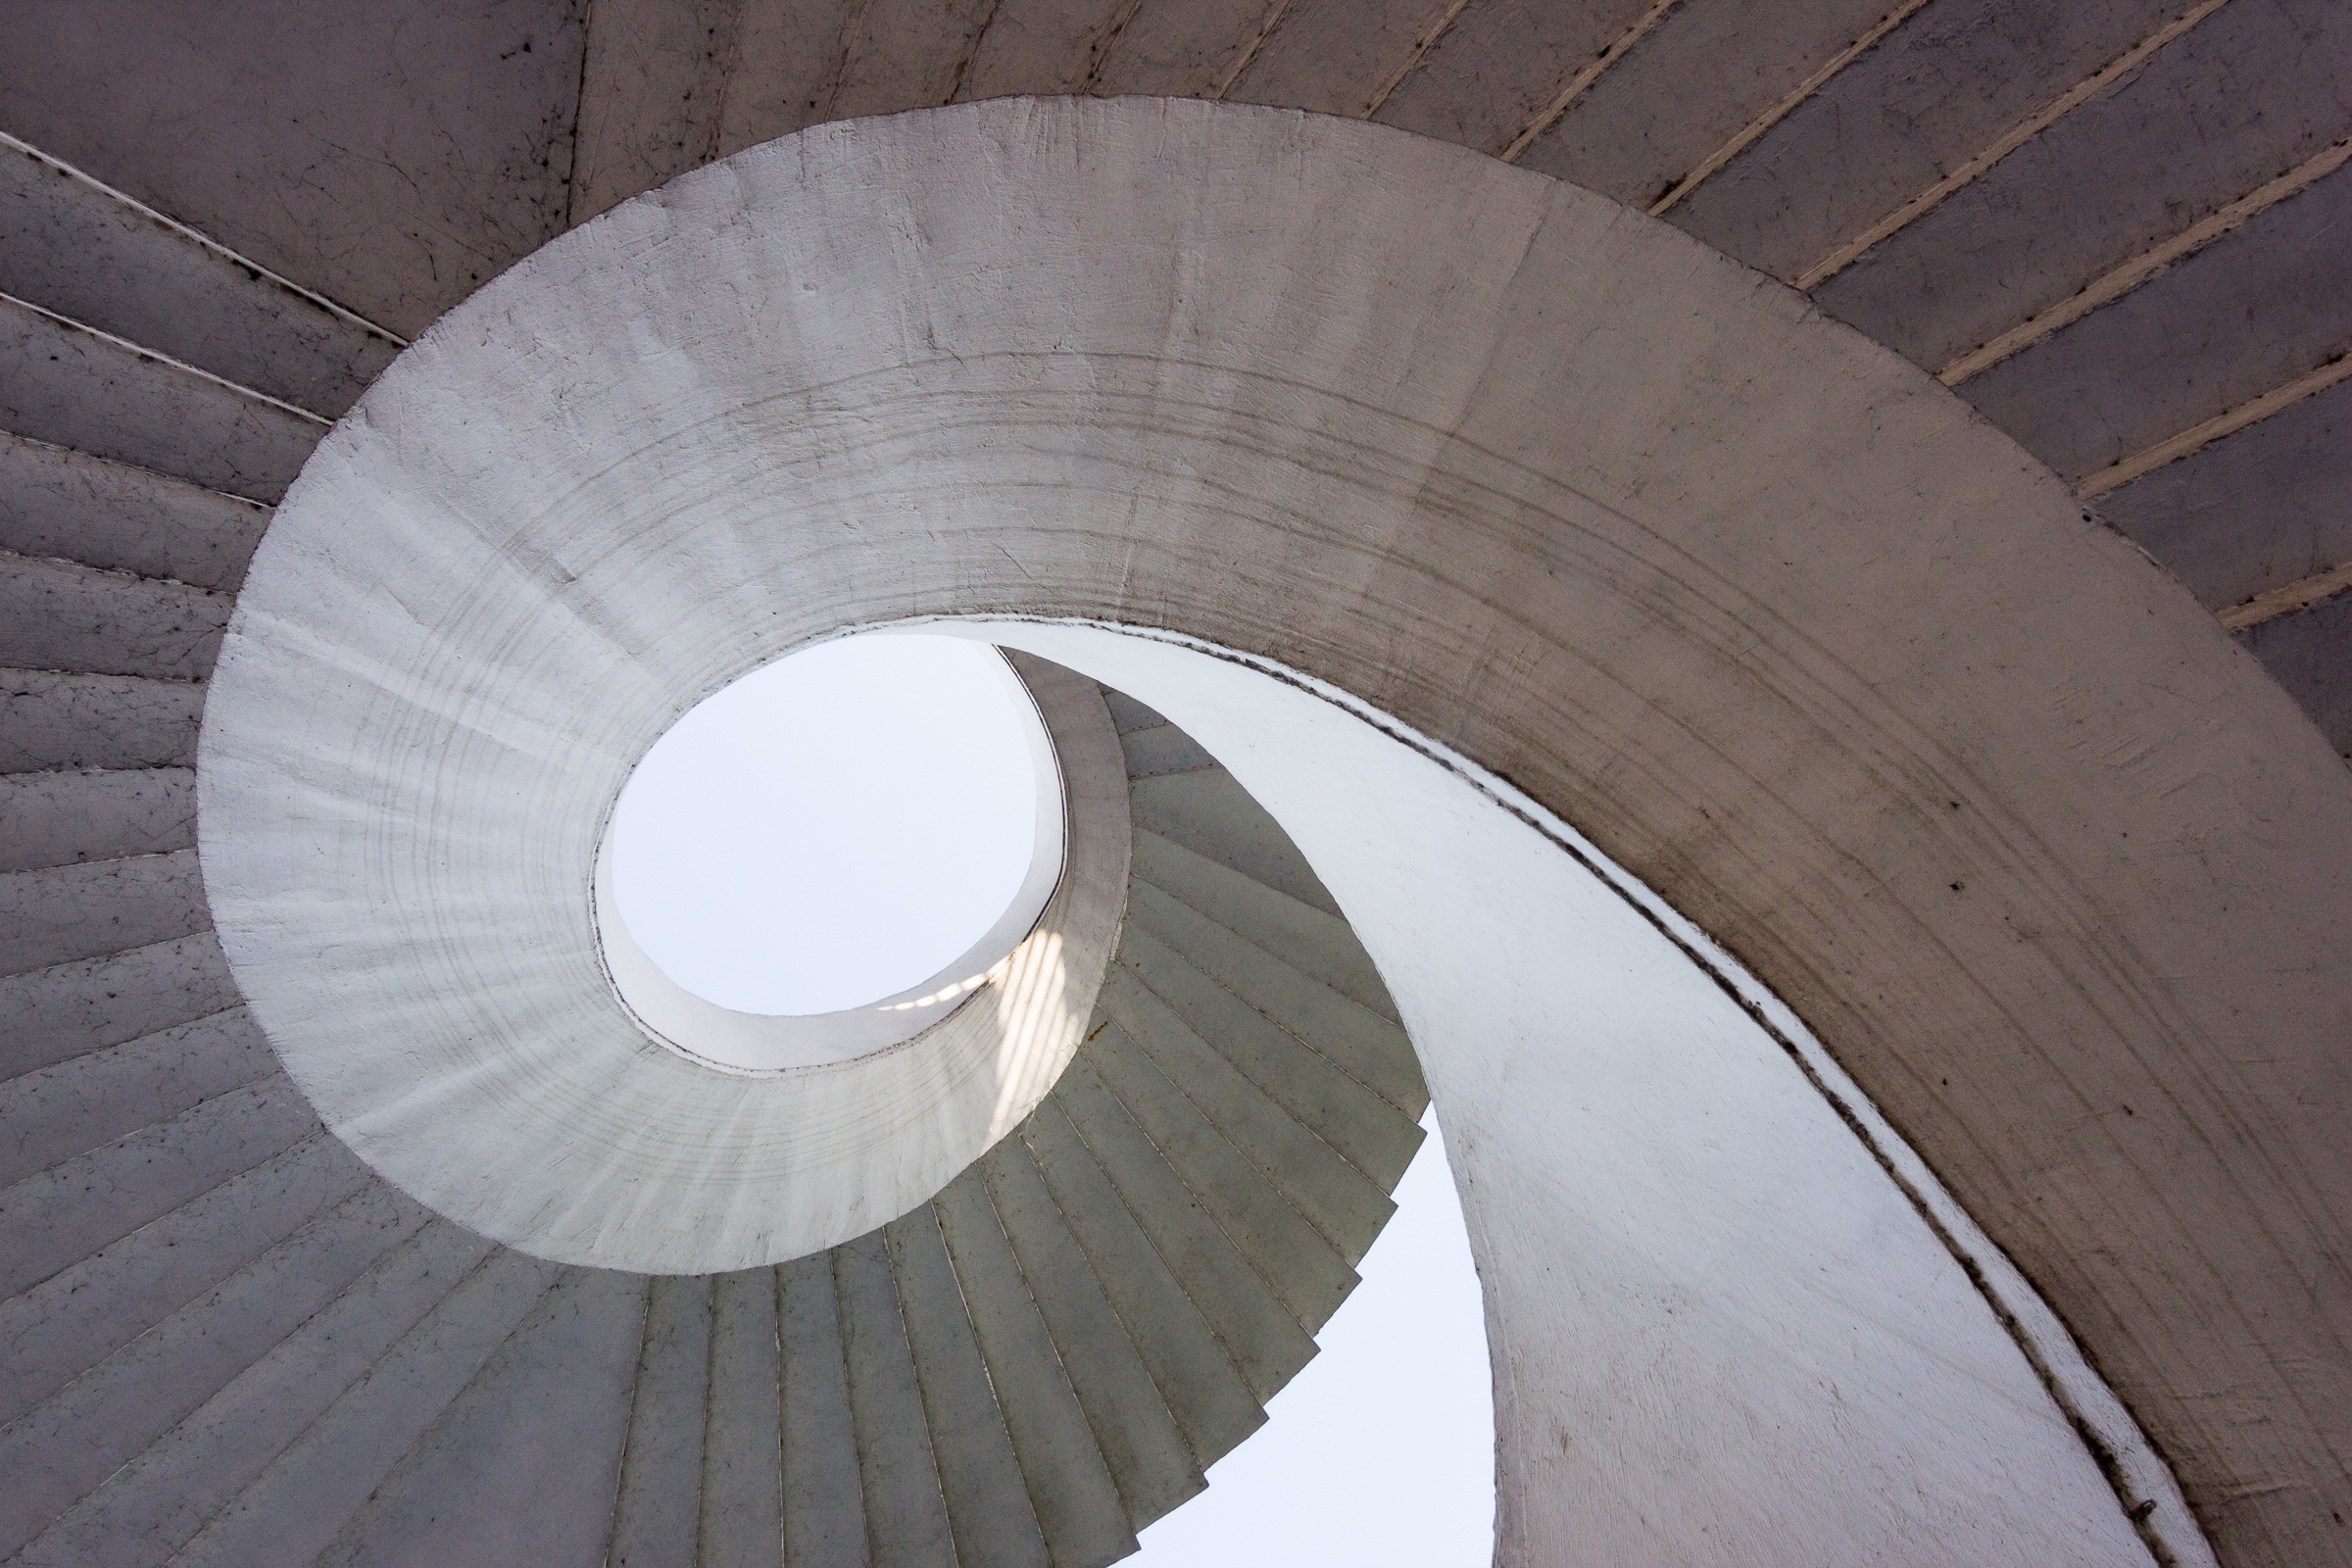
wing, architecture, wood, wheel, round, spiral, mystery, ceiling, curve, circle, snail, stairs, symmetry, poland, question, puzzle, shape, secret, warsaw, daylighting, detail of, gdanski bridge, man made object